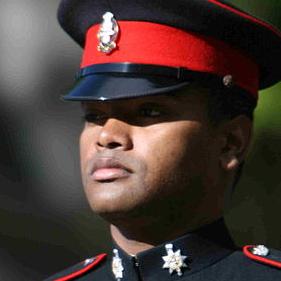
Age: 27